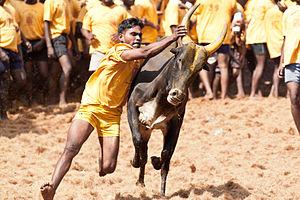
Le Tamil Nadu est un État d'Inde du Sud. Il compte environ 72 millions d'habitants pour un peu plus de 130 000 km². La densité moyenne est forte, mais la croissance démographique est inférieure à la moyenne indienne. Le Tamil Nadu est plus riche et plus urbanisé que la moyenne nationale. La capitale de l'État est Chennai.